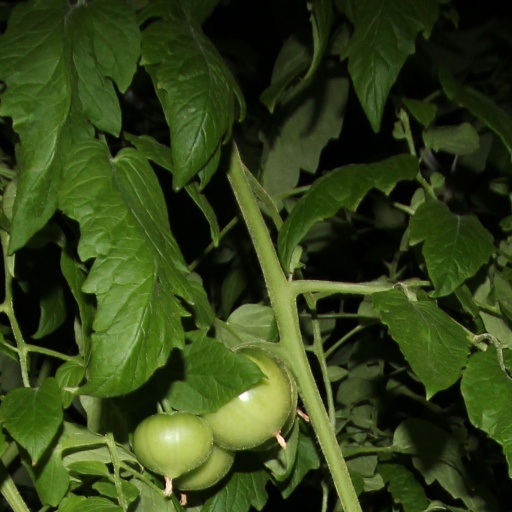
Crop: tomato